149th Armored Regiment

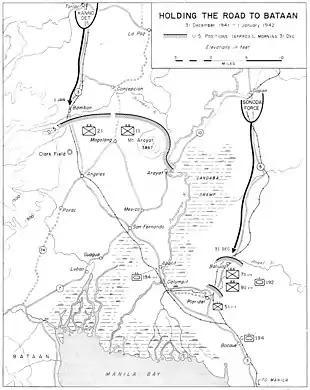
A map of the area around San Fernando, Pampanga, in January 1942

Another platoon of Company C was attached to the Philippine Army's 51st Infantry Division, and became part of a covering force for the division's withdrawal. The platoon prepared defensive lines near Sariaya, then Tiaong where it rejoined the rest of the South Luzon Force, minus the Philippine Army's 1st Infantry Division which rejoined the rest of the South Luzon Force at Santiago. From there the force bypassed Manila, which had been declared an open city, withdrawing northward to join the rest of the American-Filipino forces heading to Bataan. However, due to unfamiliarity with the geography, Company C passed through the city, with one of the tanks becoming immobile after hitting the Rizal Monument in the darkness; the crew of the immobilized tank eventually departed the city on Bren Gun Carriers driven by Filipino soldiers.